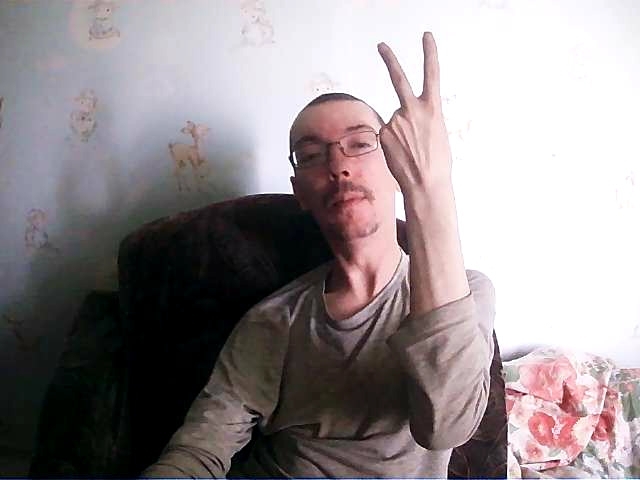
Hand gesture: peace_inverted